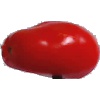
Label: Tomato 2